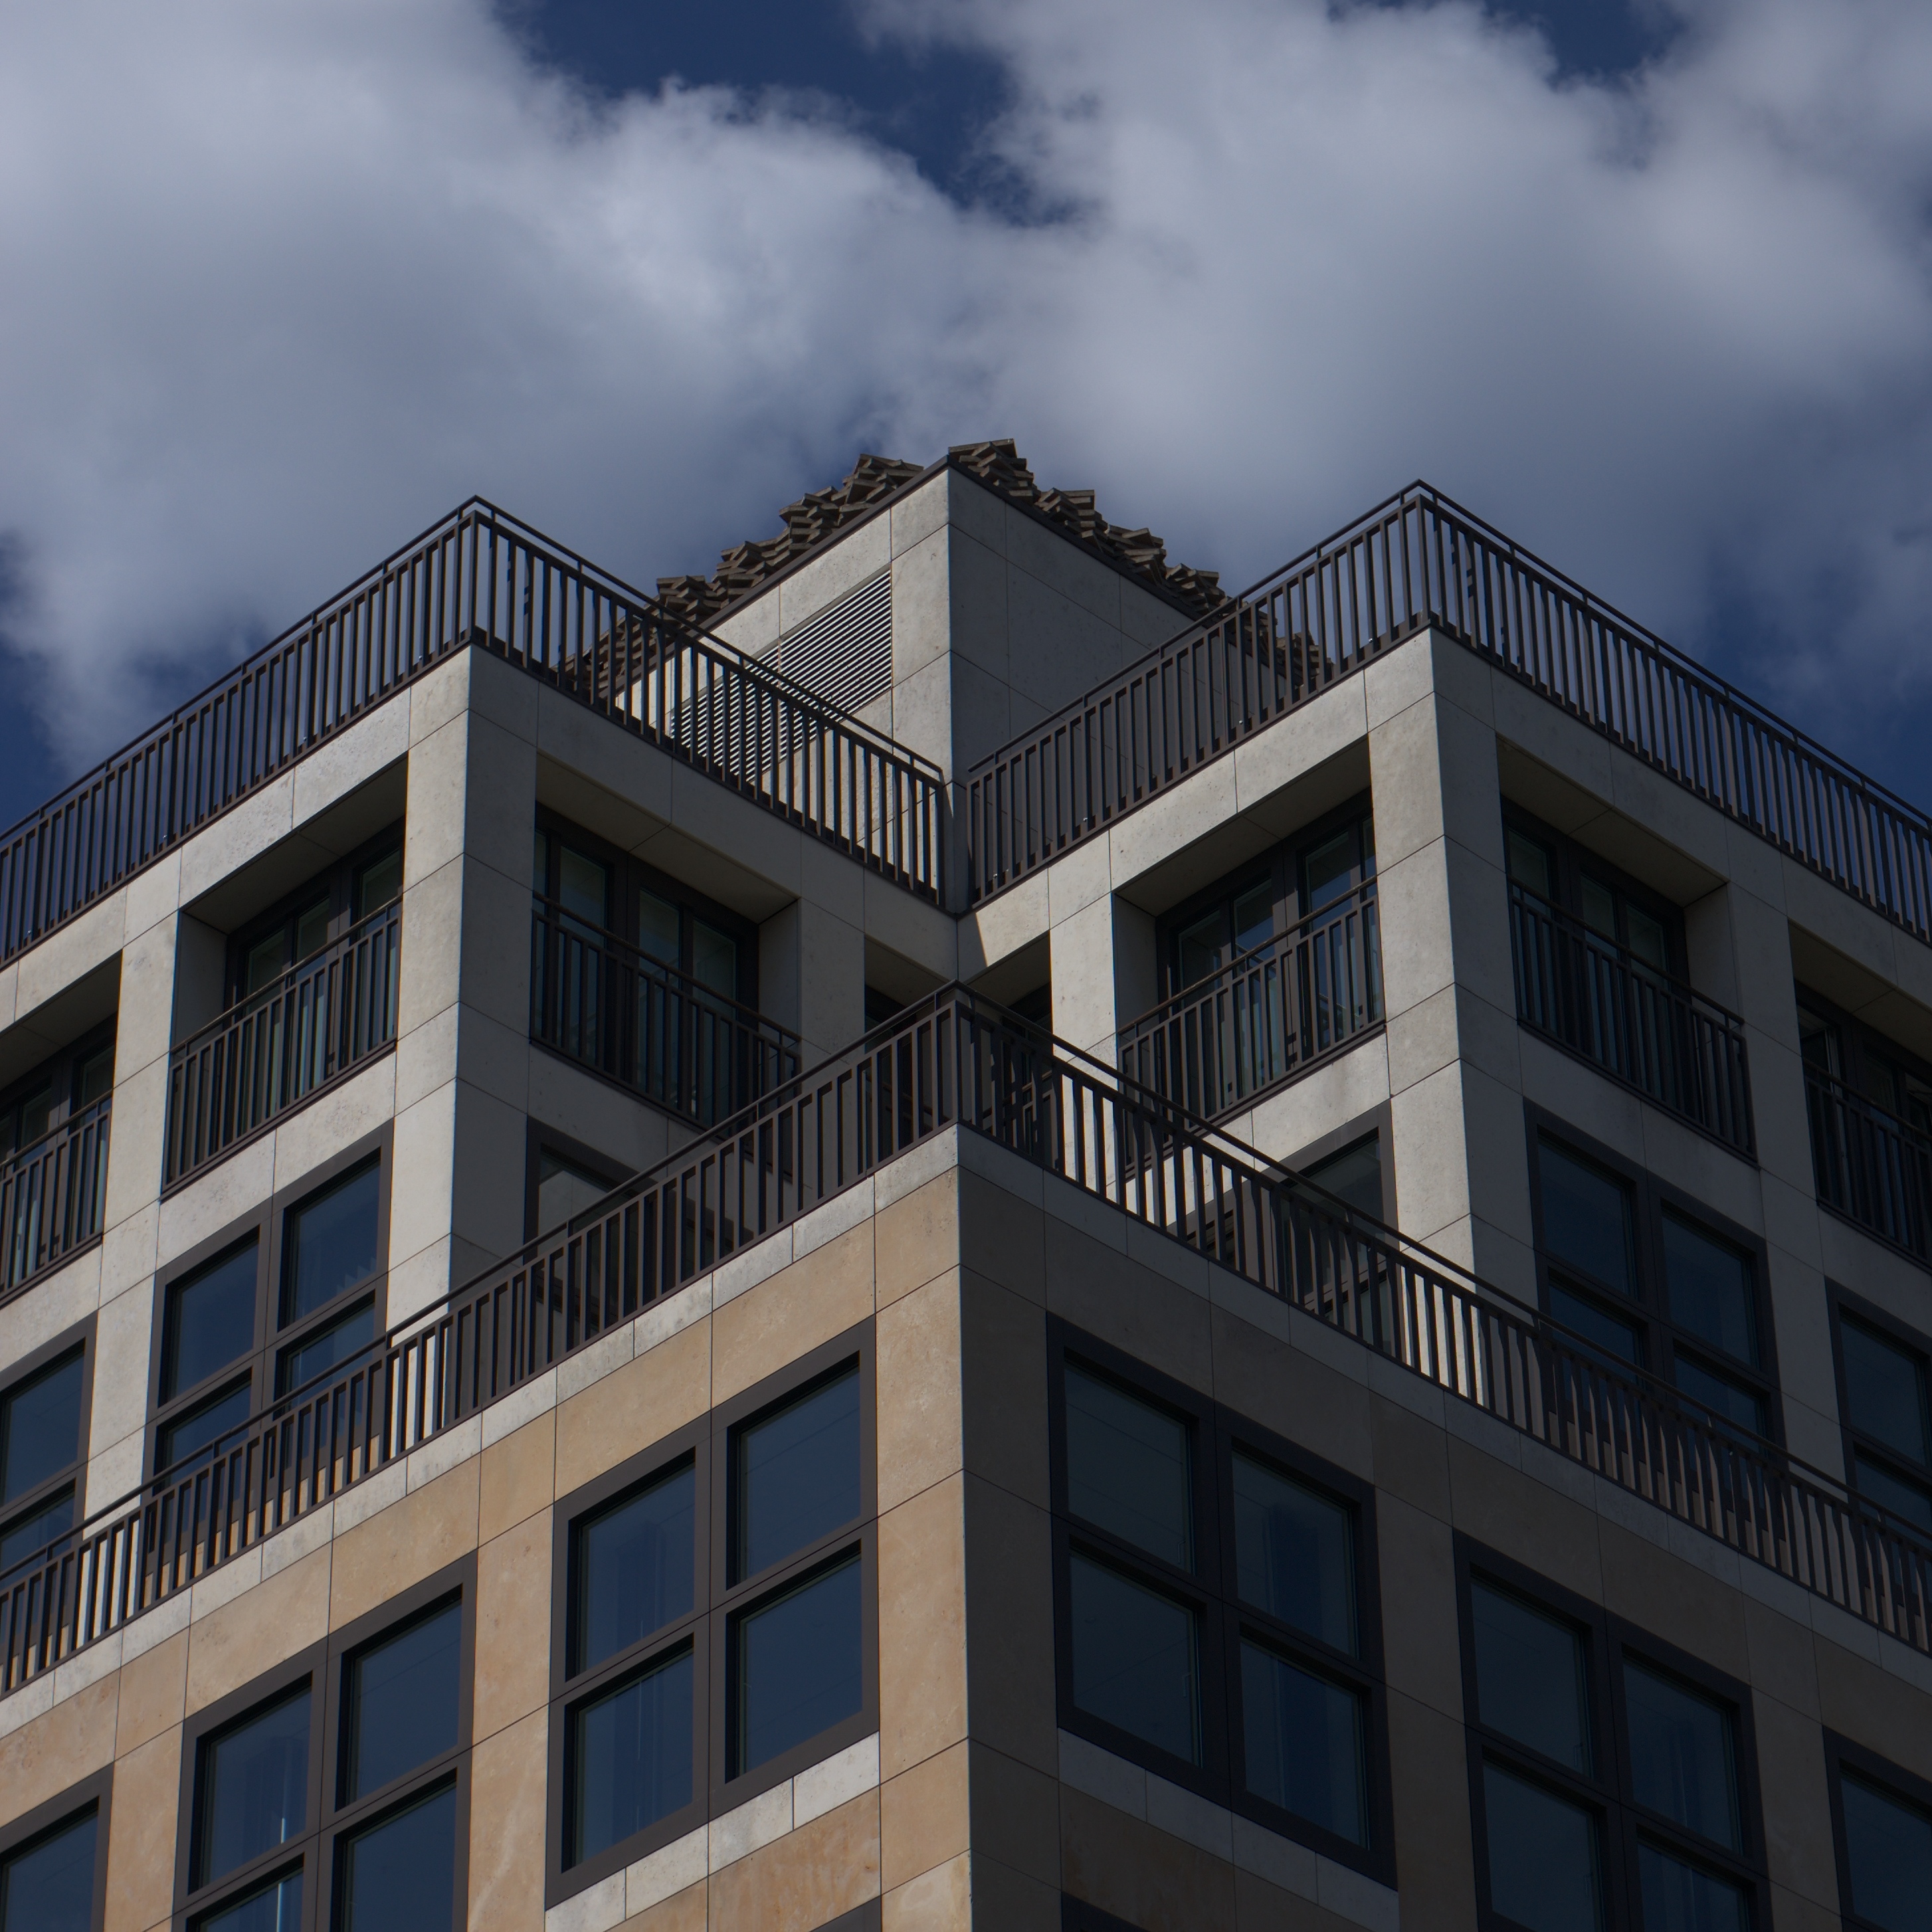
architecture, house, window, building, city, skyscraper, downtown, facade, blue, tower block, 2013, 50mm, rawtherapee, germany, deutschland, berlin, sony, nex, nex6, lenstagged, steffenzahn, sonye1850mmoss, berlinmitte, condominium, neighbourhood, urban area, residential area